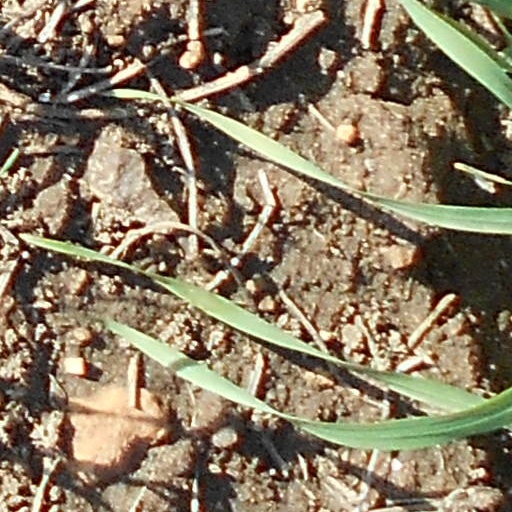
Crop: wheat